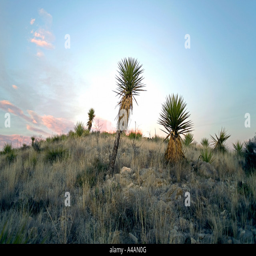
cactus at sunset in the north tip